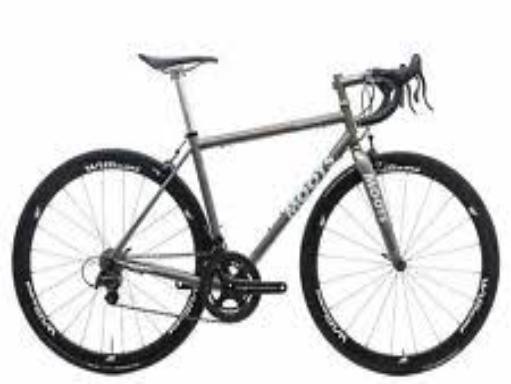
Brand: moots cycles
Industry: Transportation